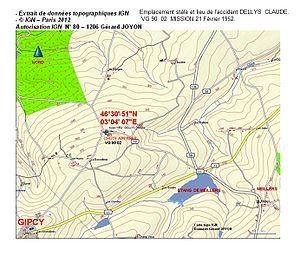
Cet extrait représente le lieu de la chute de l'avion en 1952. Différents renseignements topographiques et repères cartographiques effectués par Gérard JOYON. Carte reprise pour données avec autorisation IGN. Février 2012. On y trouve la localisation précise de la stèle et les repères importants . Les coordonnées géographiques de l'impact.
Claude François André Dellys, né le 15 octobre 1912 à Paris, et mort le 21 février 1952 à Gipcy, est un aviateur, pilote d'essai et résistant français.